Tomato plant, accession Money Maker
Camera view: tilt-top (135 deg); turntable rotation: 300 degrees
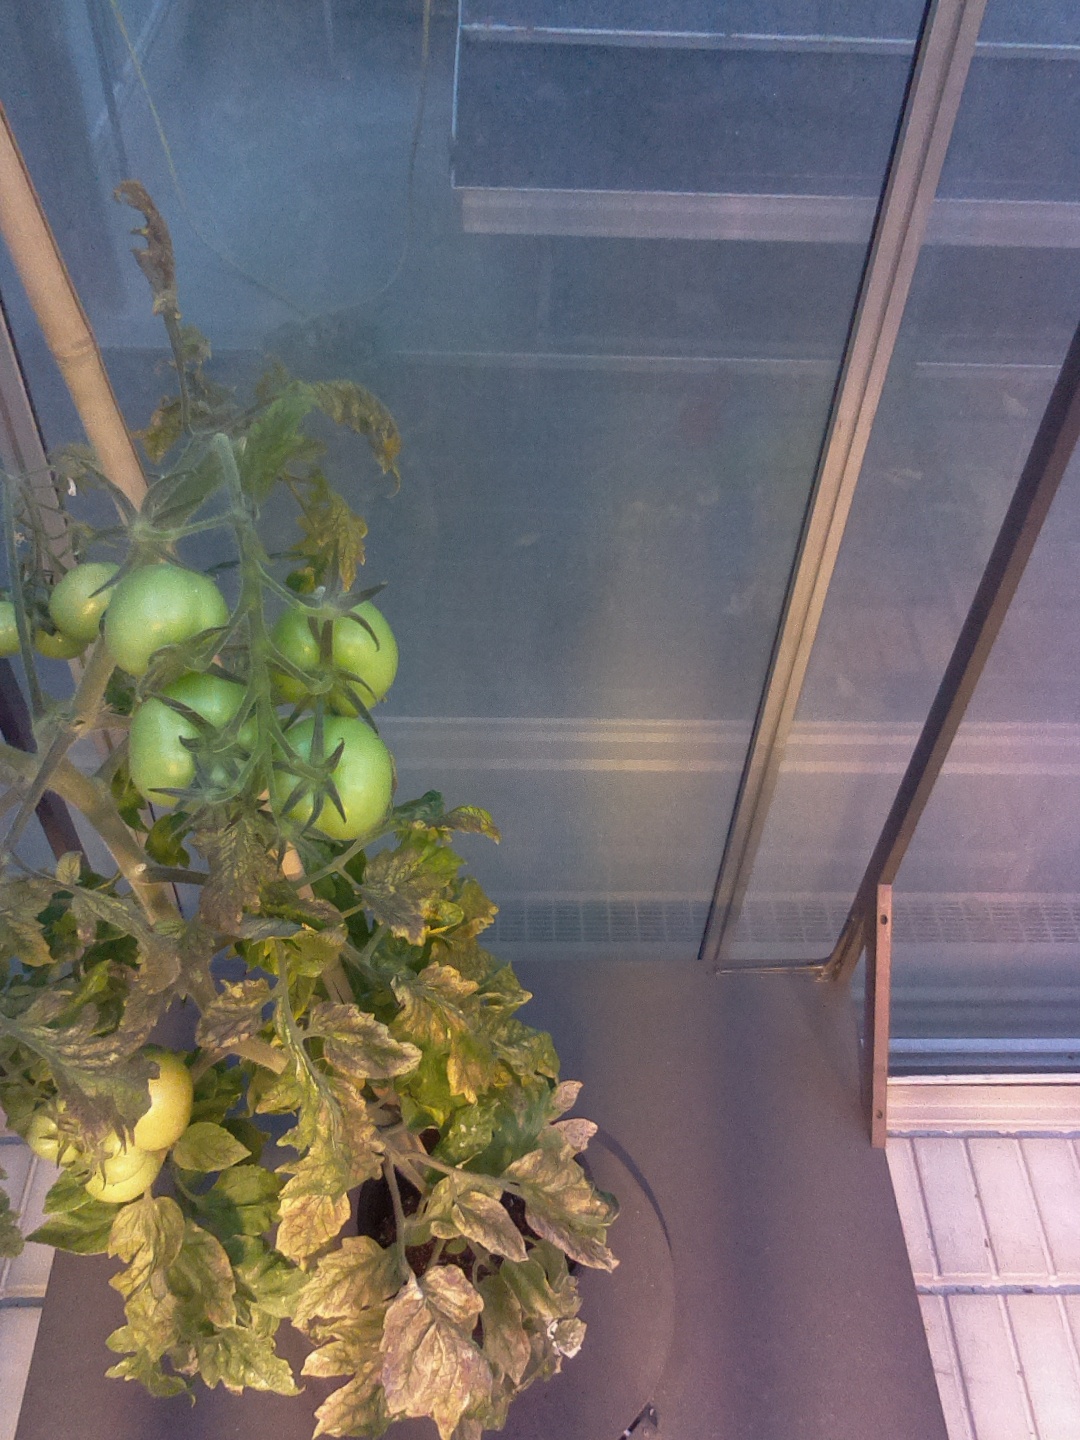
BBCH growth stage 79: 90% -100% of final fruit size